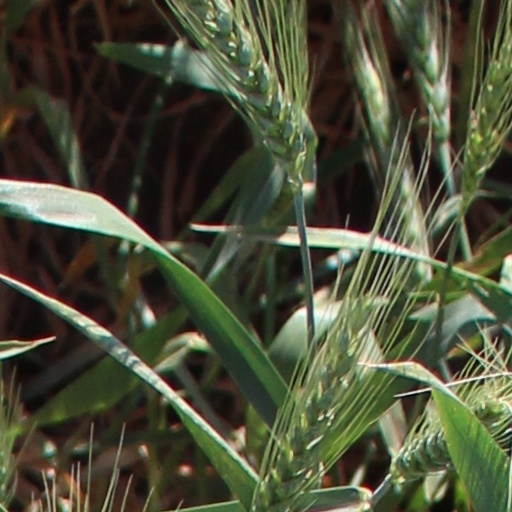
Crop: wheat